Local loop

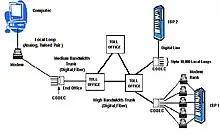
Local Loop

In telephony, the local loop (also referred to as the local tail, subscriber line, or in the aggregate as the last mile) is the physical link or circuit that connects from the demarcation point of the customer premises to the edge of the common carrier or telecommunications service provider's network.